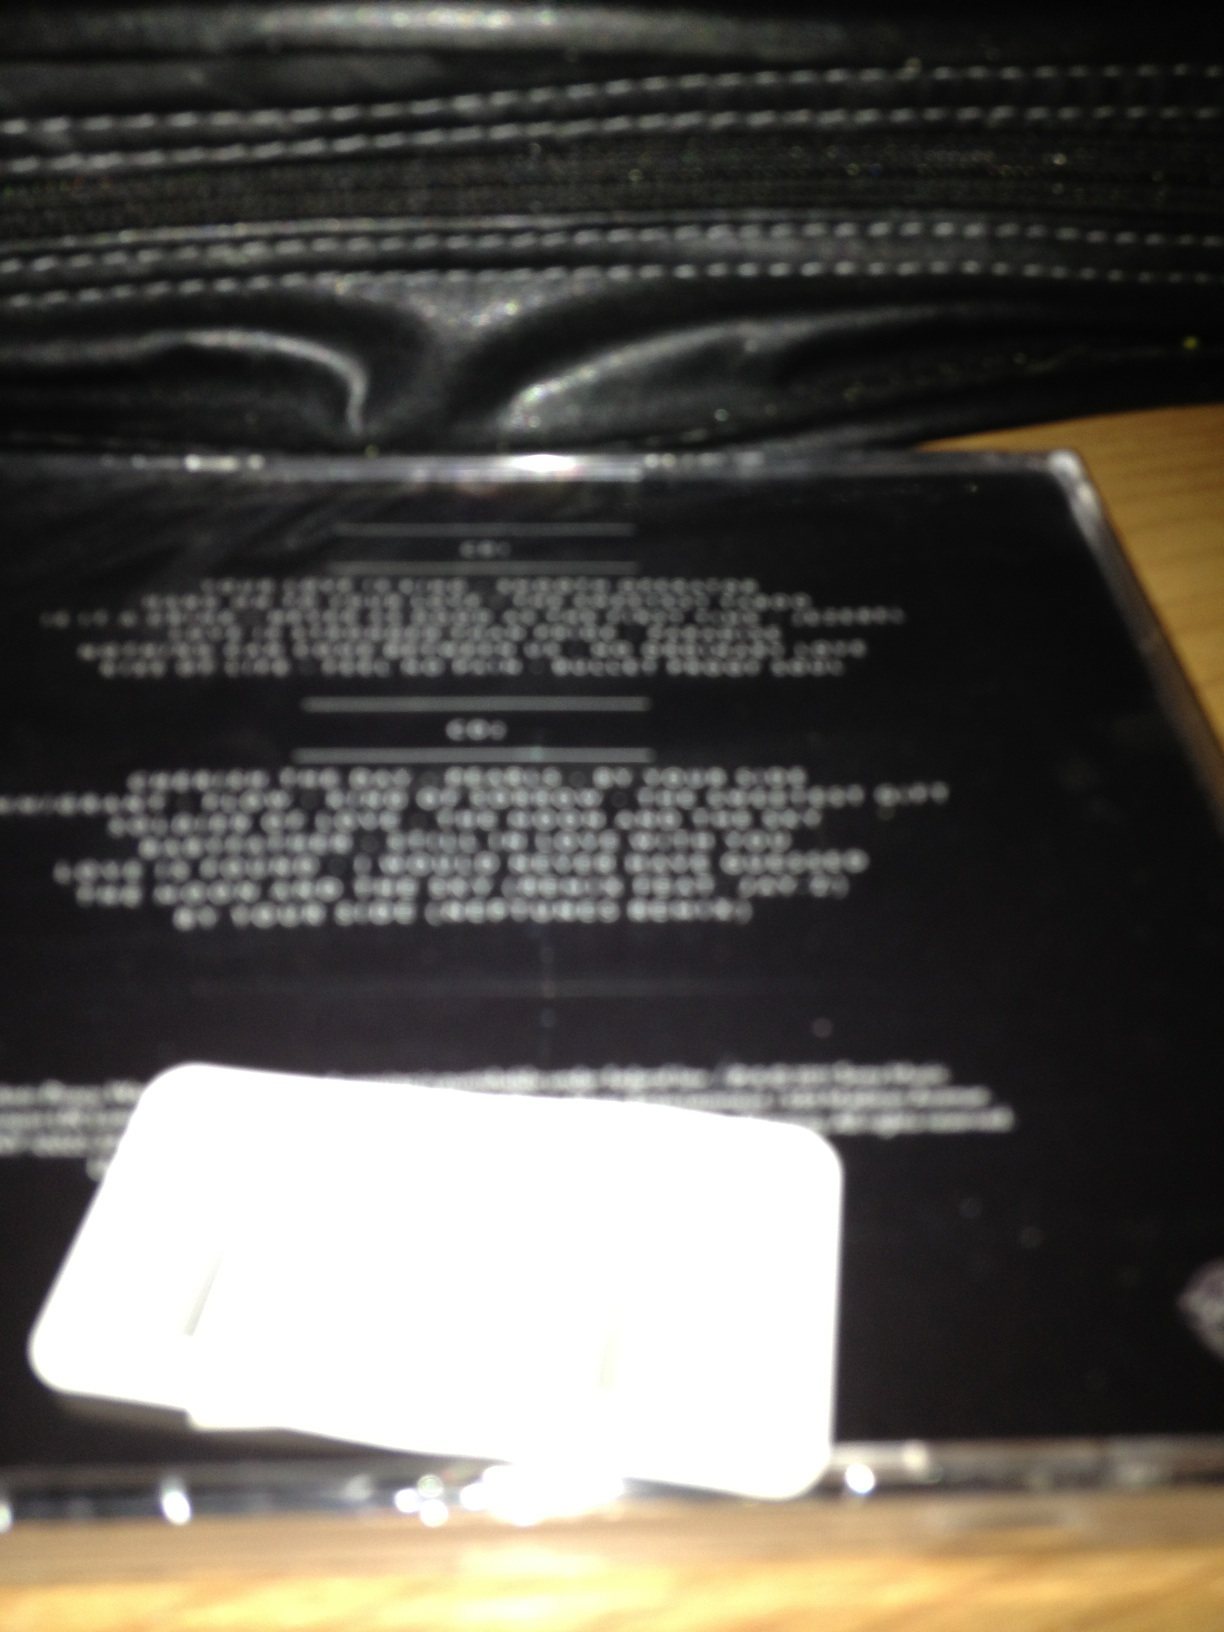Question: What's the name of the cd?
Answer: unanswerable